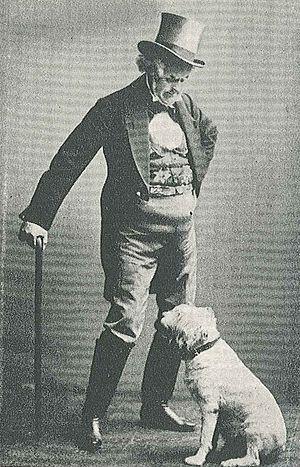
Hjalmar Selander est un acteur, régisseur et directeur de théâtre suédois.